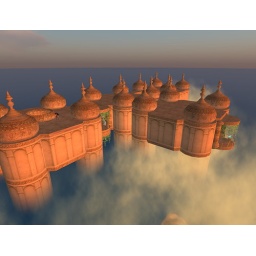
Palast towers in the clouds